Gustavo Garcia (footballer, born 2002)

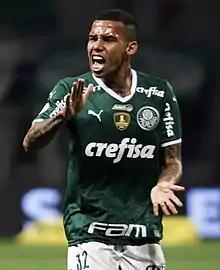
Garcia playing for Palmeiras in 2022

Gustavo Garcia dos Santos (born 4 January 2002) is a Brazilian professional footballer who plays as a right-back for Nacional on loan from Palmeiras.